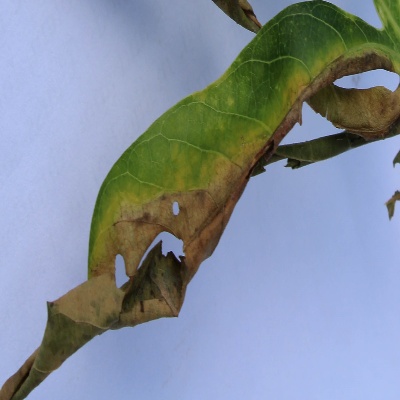
Crop: Cassava
Condition: bacterial blight